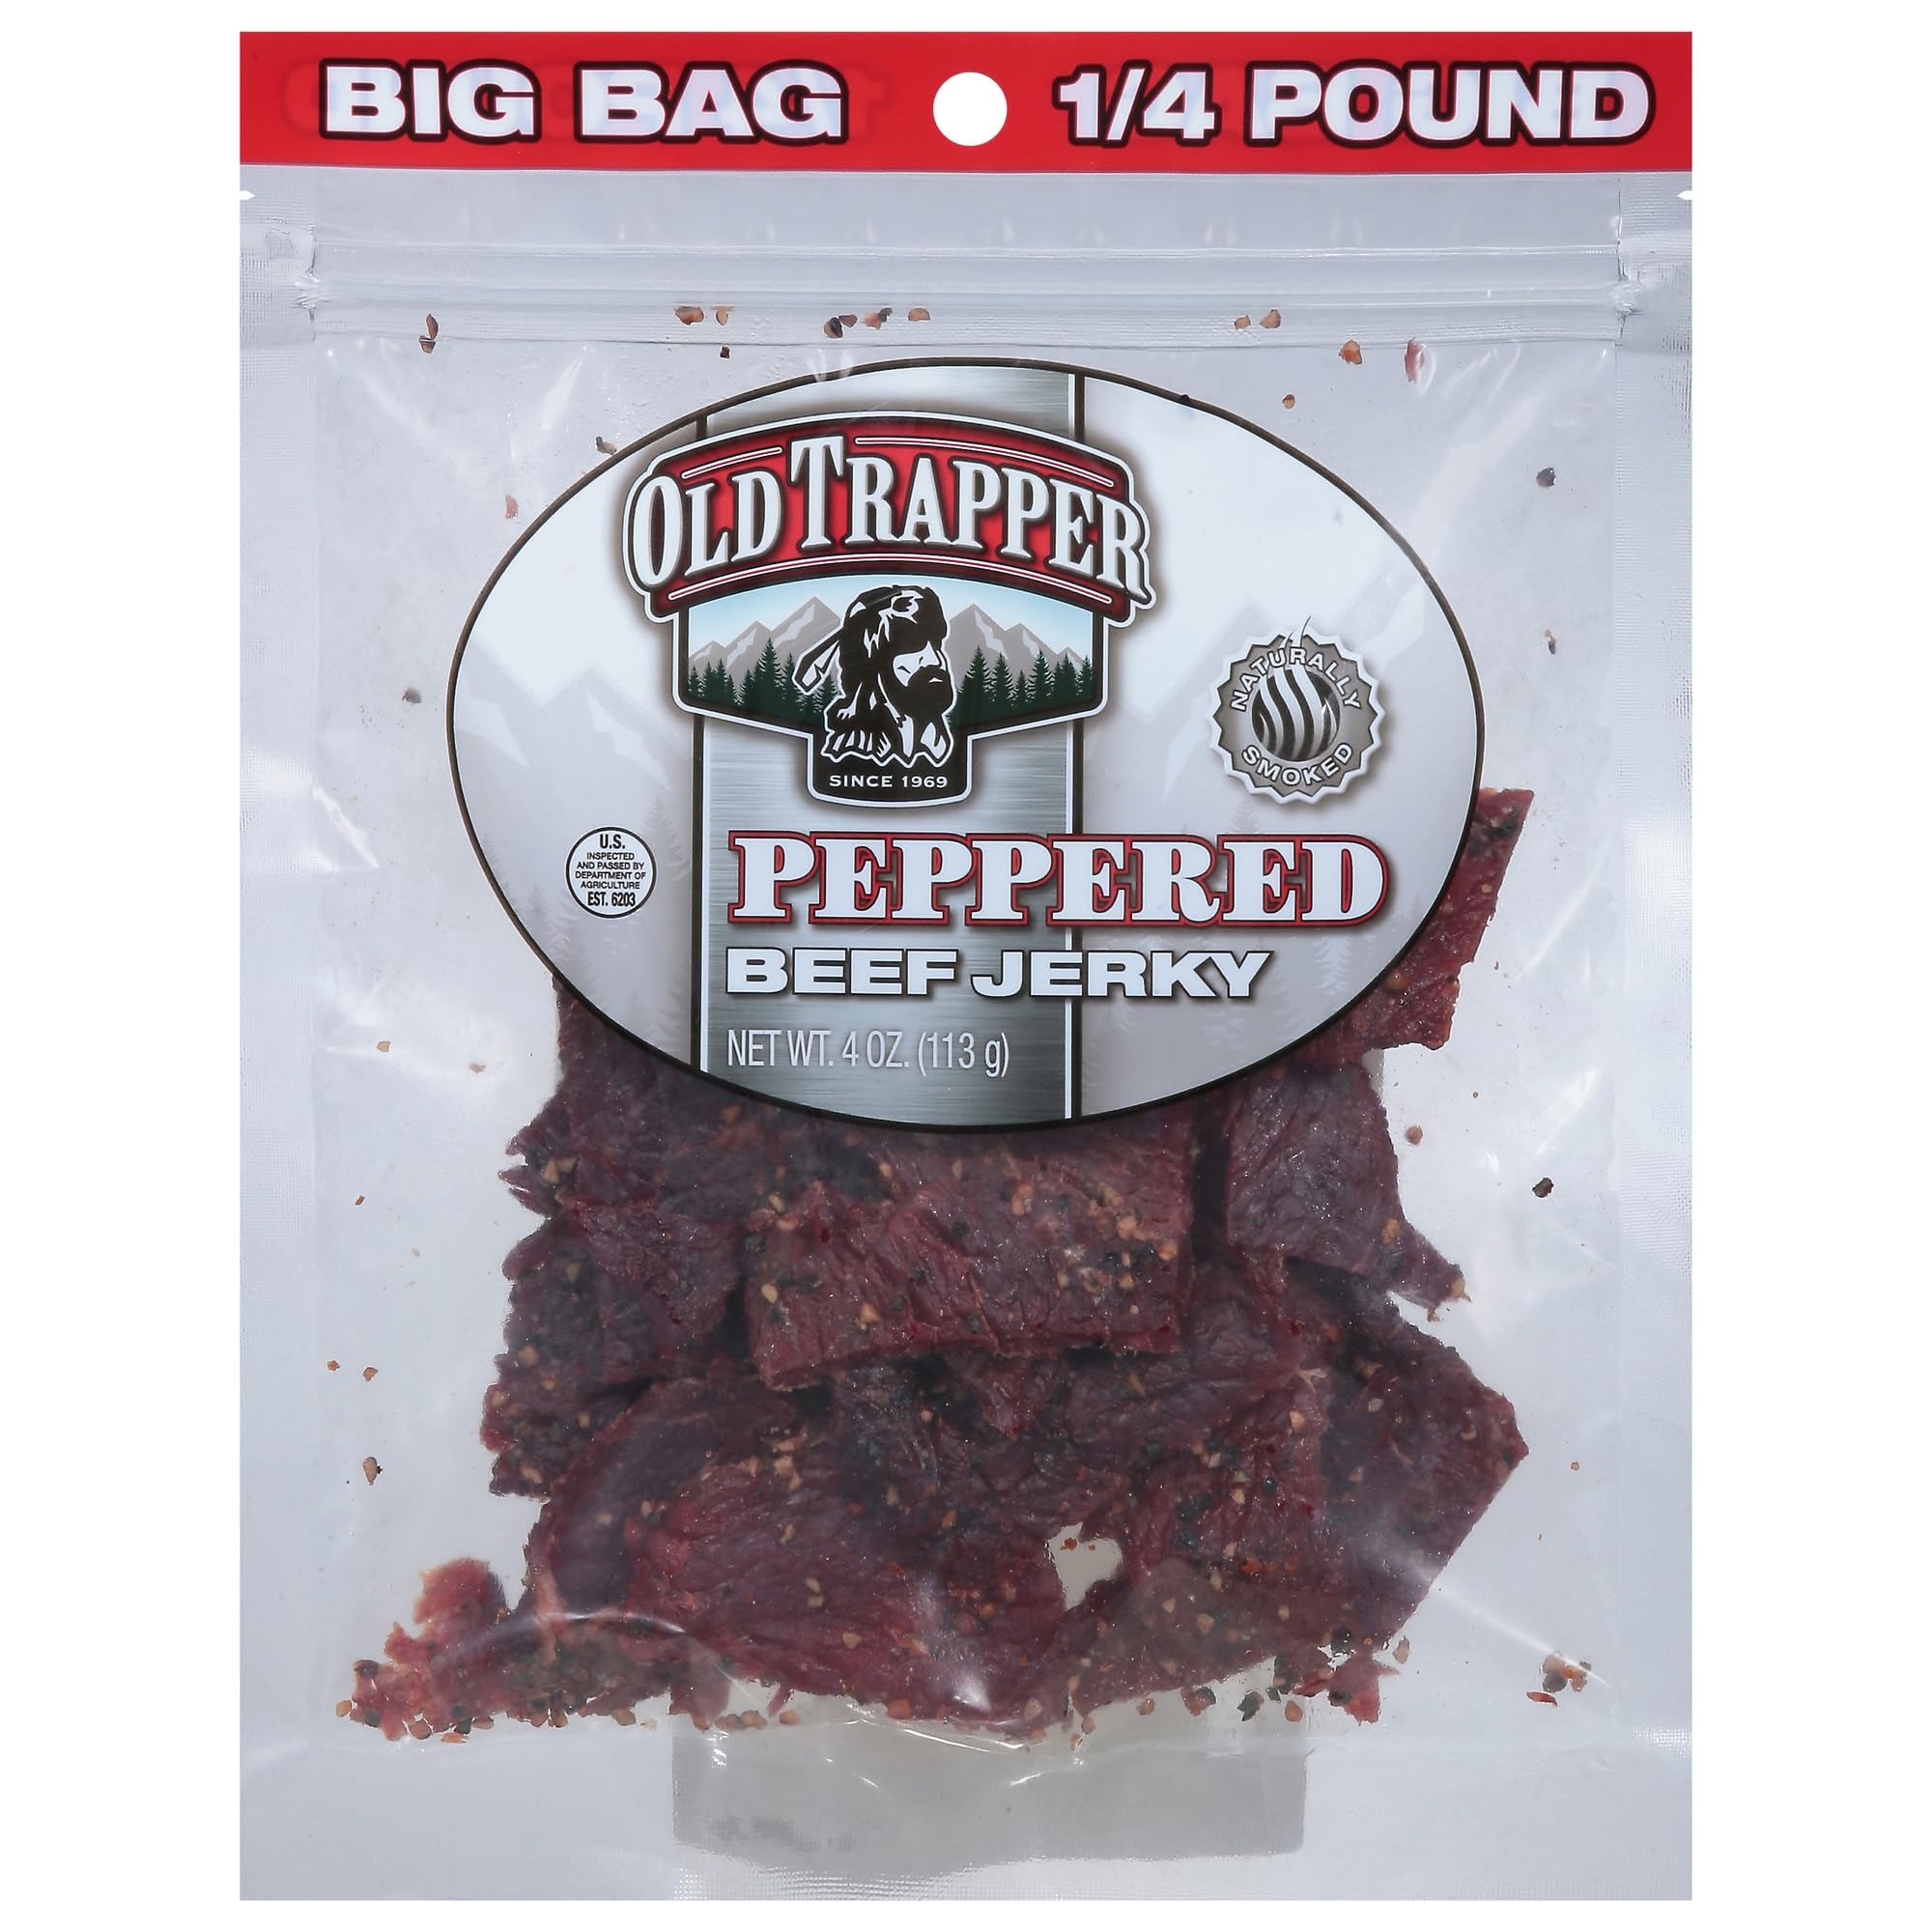
Item Name: Old Trapper Peppered Beef Jerky
Bullet Point 1: Beef Jerky
Bullet Point 2: Peppered Jerky
Bullet Point 3: Spicy Snack
Product Description: Big bag. 1/4 pound. Since 1969. Naturally smoked. U.S. inspected and passed by Department of Agriculture.
Value: 4.0
Unit: Ounce

Price: 6.49